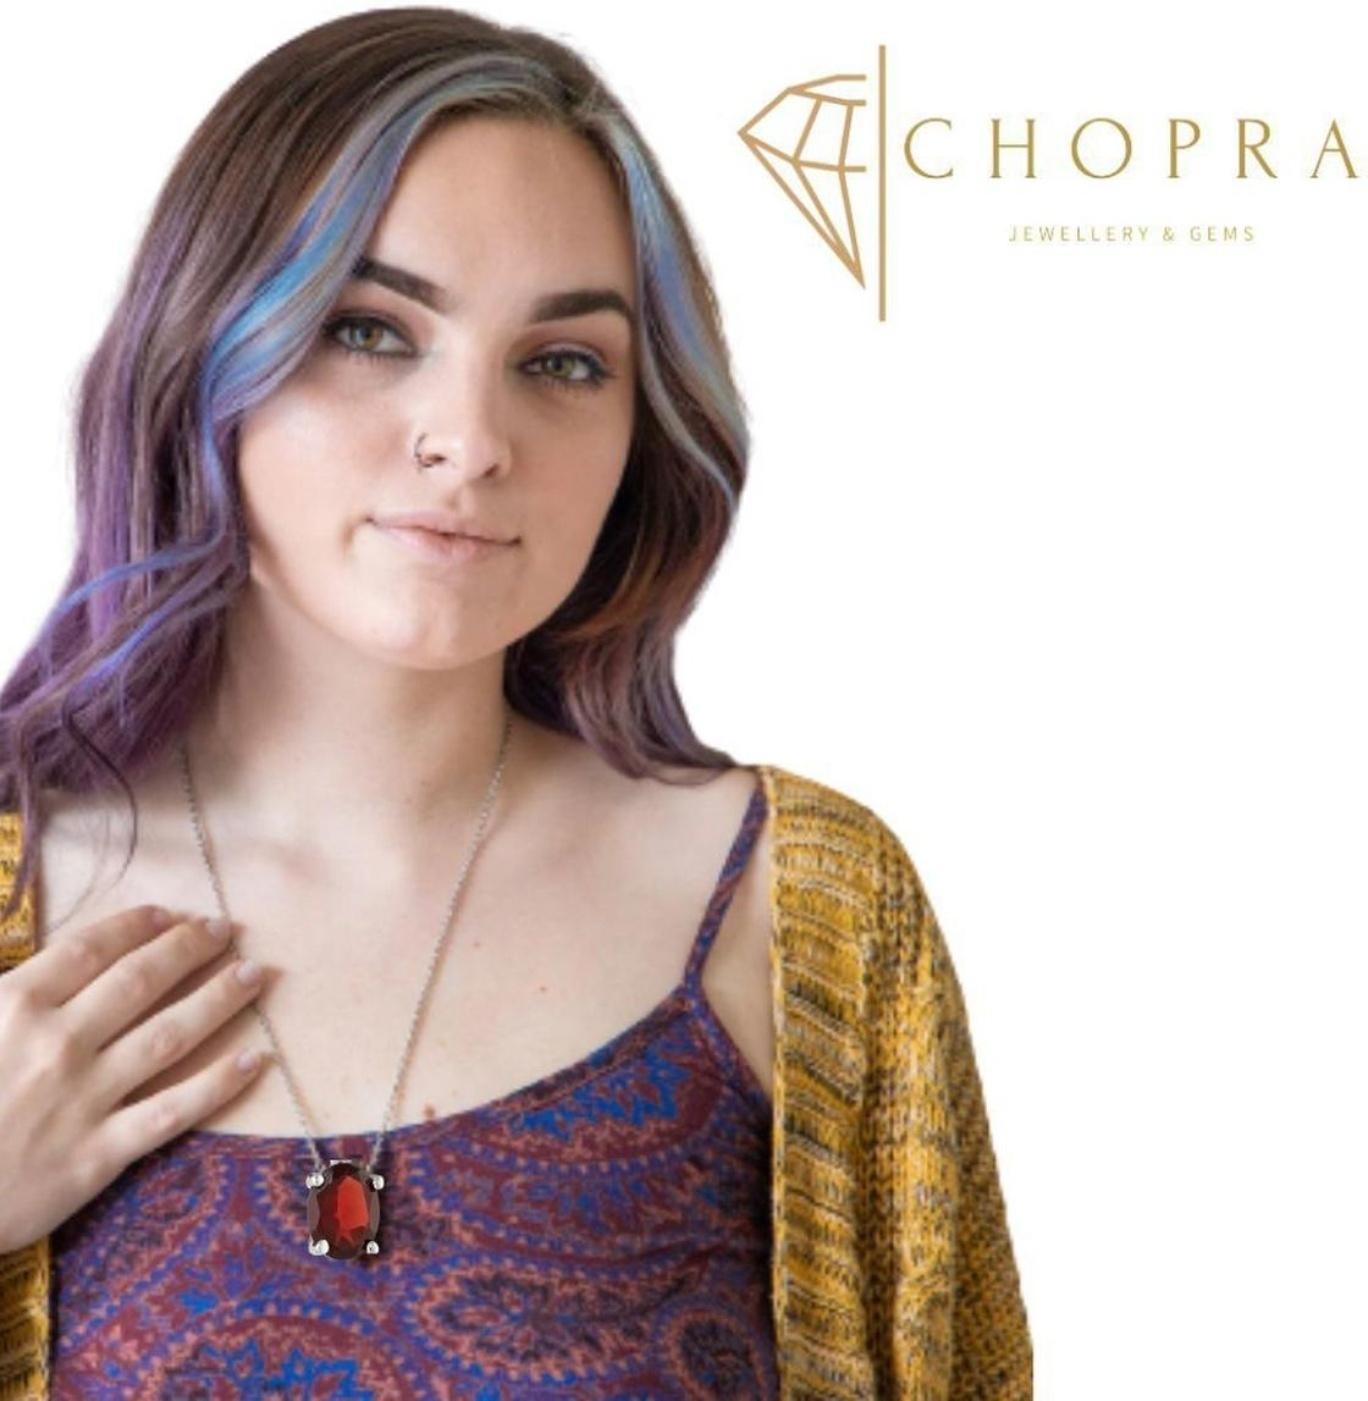
Chopra Gems Brass 100 Percent Unique and Effective Original Garnet Hessonite Pendant Without Chain Red (Men and Women) (Pendant_BCX76)
Type: Necklaces & Pendants
Brand: Chopra Gems & Jewellery
Price: Rs. 499
 This is natural hessonite (gomed) gemstone. The stone is fully untreated. Gomed has great power to decrease the ill effects of planets and also help in treating several diseases. But the main thing is that should be kept in mind is one who should wear a correct stone that matches their zodiac signs for enjoying total benefits of these gemstones, these stones need to be carefully selected, so that one can get benefits from it. For achieving success, it is better to wear both hot and cold gemstones. The reason behind this combination is that it helps in maintain stability and eradicates health issues. It is a 100 genuine real hessonite.
Features: Material - brass,Color red,Chain not included
Included: 100 Percent Unique and Effective Original Garnet Hessonite Pendant